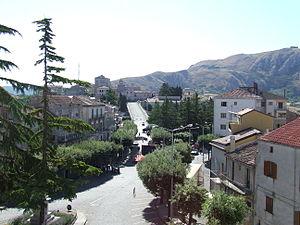
Caggiano est une commune italienne de la province de Salerne dans la région de Campanie en Italie.